Alchon Huns

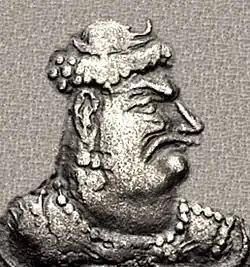
Mihirakula on one of his coins. He was finally defeated in 528 by King Yasodharman.

The Second Hunnic War started in 520, when the Alchon king Mihirakula, son of Toramana, is recorded in his military encampment on the borders of the Jhelum by Chinese monk Song Yun. At the head of the Alchon, Mihirakula is then recorded in Gwalior, Central India as "Lord of the Earth" in the Gwalior inscription of Mihirakula. According to some accounts, Mihirakula invaded India as far as the Gupta capital Pataliputra, which was sacked and left in ruins.